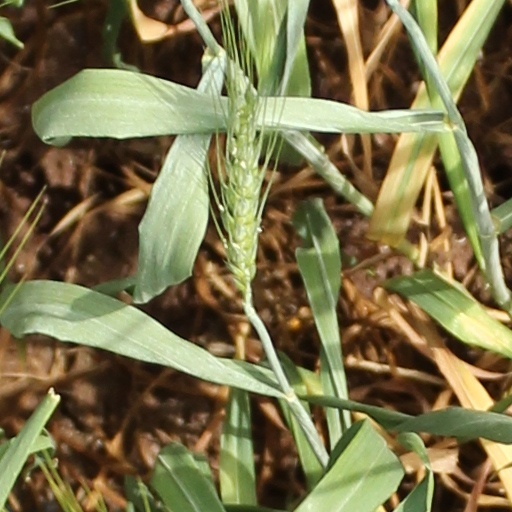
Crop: wheat